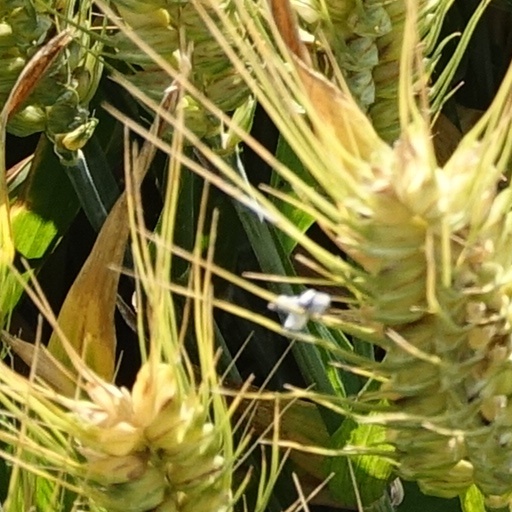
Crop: wheat